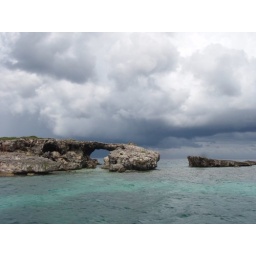
the beautiful limestone bridge at hell's gate island as thunder clouds draw in